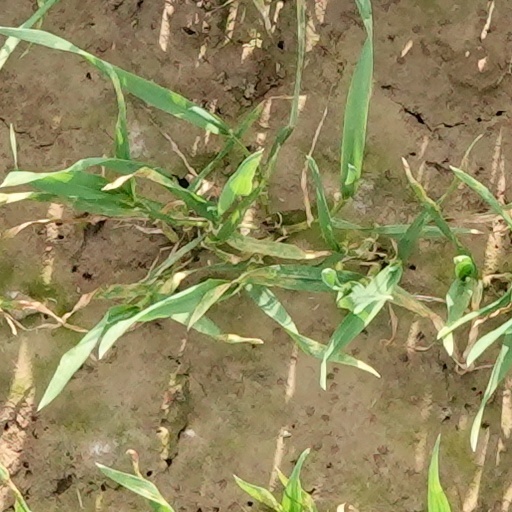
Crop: wheat